Arnold Rikli

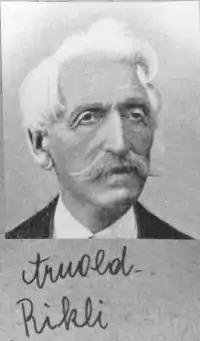

Arnold Rikli (13 February 1823 – 30 April 1906) was a Swiss naturopath renowned for his natural healing regimens and his pivotal role in establishing Bled, Slovenia as a prominent health tourism destination in the late 19th century. He was also an advocate of the "Lebensreform" ("life reform") social movement.